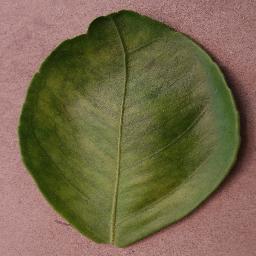
Label: Orange___Haunglongbing_(Citrus_greening)